Fort Atkinson State Preserve

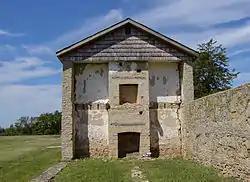
Remains of north barracks, showing exposed interior fireplaces

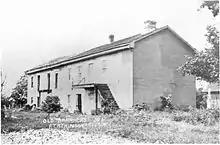
Fort Atkinson north barracks in 1912, after abandonment

The 1830 Treaty of Prairie du Chien, negotiated between the United States and various tribes, established the Neutral Ground: the tribes agreed to land cession of a strip of land, two strips of land wide each on either side of the boundary roughly from present-day La Crosse, Wisconsin and Prairie du Chien, Wisconsin, extending from the Mississippi River to the Des Moines River in what today is southeastern Minnesota and northeastern Iowa. Originally planned as a buffer zone between the Sac and Fox Nation and Sioux Nation, the land was soon designated for the Ho-Chunk (or Winnebago) tribe after their removal from Wisconsin. Fort Atkinson was founded to keep the Ho-Chunk on the Neutral Ground, and to protect them from other tribes as well as prevent white traders and settlers from intruding on Indian land. The post was also reinforced the authority of the U.S. government official who operated a school, model farm and provided supplies to the Ho-Chunk.